Mason Cash

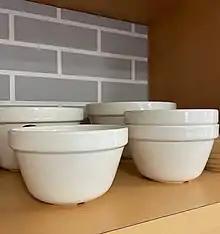
Mason Cash Original White Pudding Basins

Mason Cash originated as a pottery company, based in Woodville, Swadlincote, Derbyshire, UK, making a range of earthenware and stoneware kitchenware including mixing bowls, pudding basins and petware. They are most well known for their range of 'Cane Bowls'. Mason Cash is now a brand of the Rayware Group and while